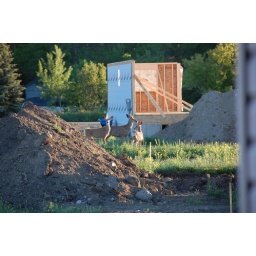
A family of deer walking by my house